Cocaine intoxication

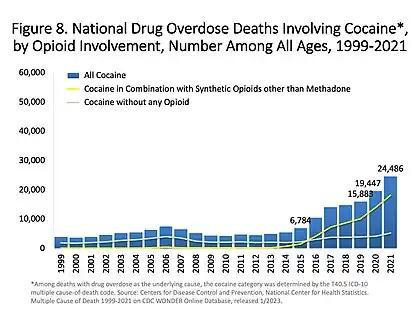
US. Opioid involvement in cocaine overdose deaths. Green line is cocaine and any opioid. Gray line is cocaine without any opioids. Yellow line is cocaine and other .

Cocaine can be snorted, swallowed, injected, or smoked. Most deaths due to cocaine are accidental but may also be the result of body packing or stuffing with rupture in the gastrointestinal tract. Use of cocaine causes abnormally fast heart rhythms and a marked elevation of blood pressure (hypertension), which can be life-threatening. This can lead to death from acute myocardial infarction, acute respiratory failure (i.e., hypoxemia, with or without hypercapnia), stroke, cerebral hemorrhage, and sudden cardiac arrest. Cocaine overdose may result in hyperthermia as stimulation and increased muscular activity cause greater heat production. Heat loss is also inhibited by the cocaine-induced vasoconstriction. Cocaine and/or associated hyperthermia may cause muscle cell destruction (rhabdomyolysis) and myoglobinuria resulting in kidney failure. Individuals with cocaine overdose should be transported immediately to the nearest emergency department, preferably by ambulance in case cardiac arrest occurs en route. According to the National Institute on Drug Abuse, approximately 14,600 deaths occurred in the US in 2017 due to an overdose where cocaine was somehow involved in any capacity, defined or undefined. Because of the increase in heart rate, cocaine users can be prone to elevated body temperatures, tremors, chest pains, and subject to nausea and vomiting. Some psychological symptoms due to an overdose include paranoia, delirium, anxiety as well as panicked feelings. Some signs of an overdose of cocaine are difficulty breathing, loss of urine control, bluish color of the skin, loss of awareness or surroundings, and high blood pressure. Death can also be caused from an over intoxication of cocaine, especially if high doses are taken. Most severe overdoses occur when users combine cocaine with other substances like alcohol or heroin, which increase the effects and heighten the chances of having a dangerous overdose. Treating an overdose can be done by bringing back blood flow to the heart, and restoring the body with oxygen rich blood, especially for the brain to reduce the risk of stroke. Cocaine overdoses have fluctuated over the years. From 2006 to 2010 there has been a decline in the number of reported cases. Though, from 2010 to 2015 there has been an increase in the reported cases involving over cocaine Intoxication. Males appear to have a much higher chance of overdosing than females. The ratio of male to female cocaine overdoses is 3:1.